Members of the Church of Jesus Christ of Latter-day Saints in 20th-century warfare

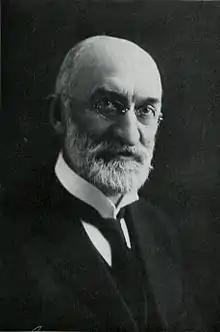
Heber J. Grant was the president of the Church of Jesus Christ of Latter-day Saints during World War II

Many members of the church served during World War II as members of the armed forces, and 45 different members served as chaplains during World War II. Many of them received awards for their service and acts during the war, including two who received Silver Stars, four who received Bronze Stars, and one who was awarded a Purple Heart.